Toyotomi Hideyoshi

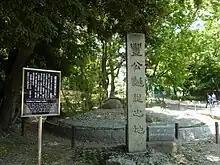
Nakamura Park in Nagoya, traditionally regarded as Hideyoshi's birthplace

Very little is known for certain about Toyotomi Hideyoshi before 1570, when he begins to appear in surviving documents and letters. His autobiography starts in 1577, but in it, Hideyoshi spoke very little about his past.